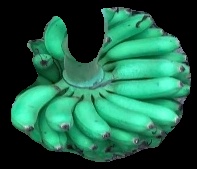
Variety: rasbale
Grade: grade1